Tutova County

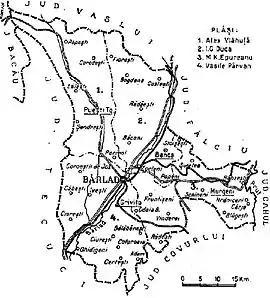
Map of Tutova County as constituted in 1938.

Administratively, Tutova County was initially divided into three districts ("plăși"):